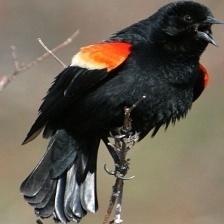
Species: RED WINGED BLACKBIRD
Scientific name: AGELAIUS PHOENICEUS